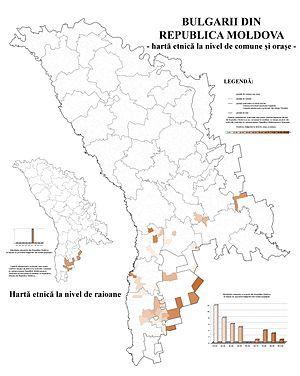
Les Bulgares sont une minorité de Moldavie.